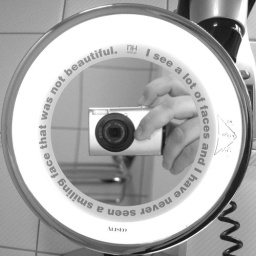
Round mirror in the bathroom